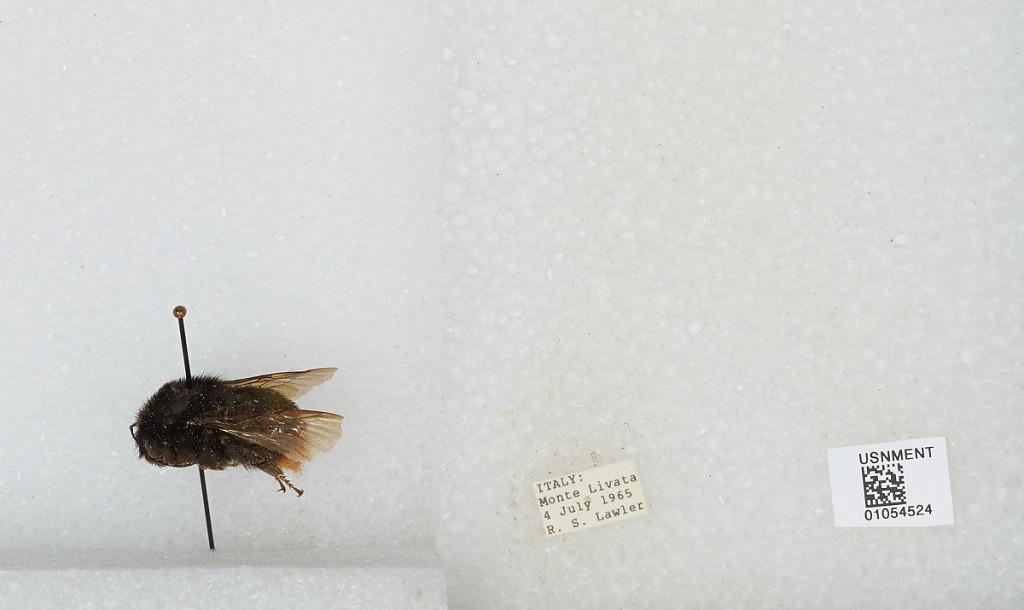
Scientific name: Bombus sp.
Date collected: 1965-7-4
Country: Italy
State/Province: Latium
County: Rome
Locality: Monte Livata